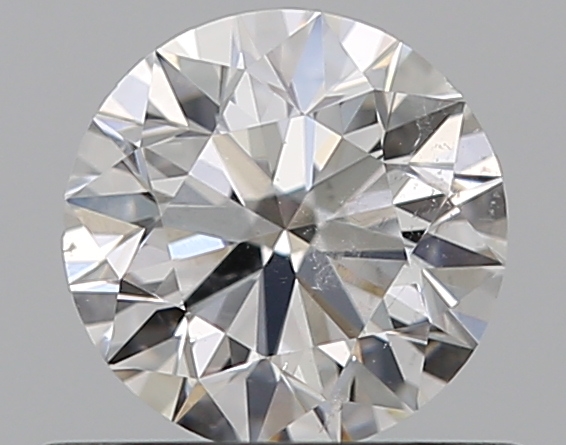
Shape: round
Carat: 0.5
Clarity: SI2
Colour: D
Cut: EX
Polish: EX
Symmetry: EX
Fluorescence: N
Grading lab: GIA
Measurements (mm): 5.03 x 5.07 x 3.17